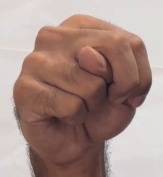
ASL sign: N